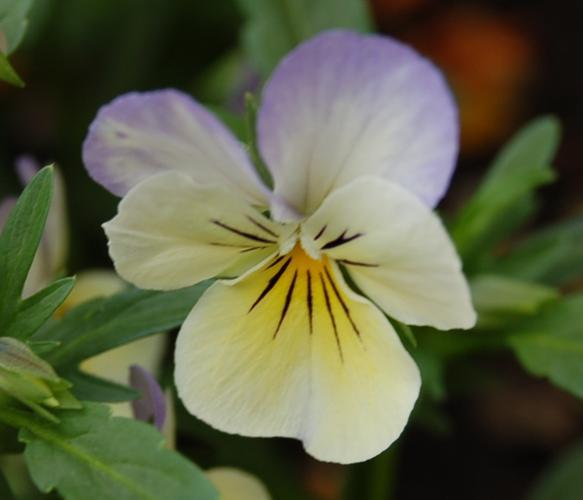
Label: wild pansy